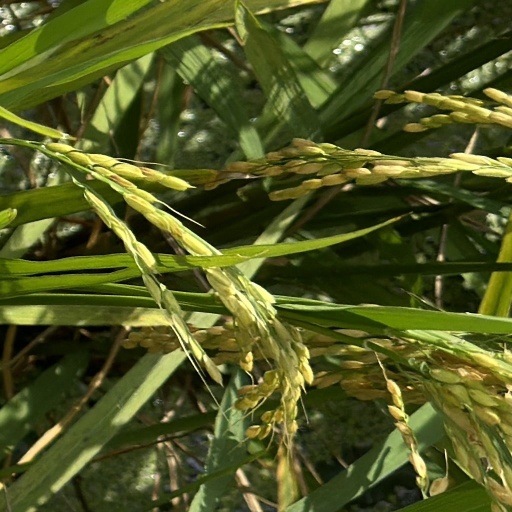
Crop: rice